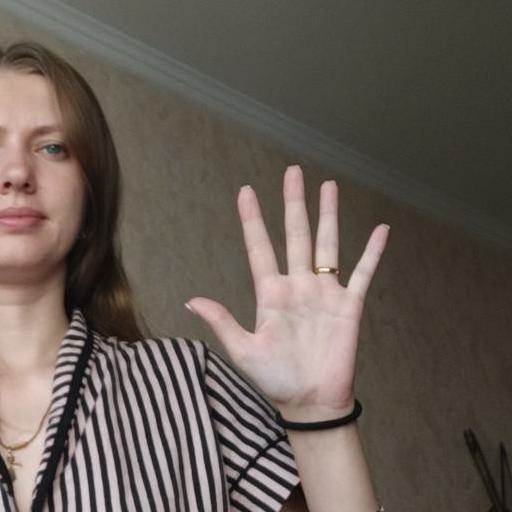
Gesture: palm